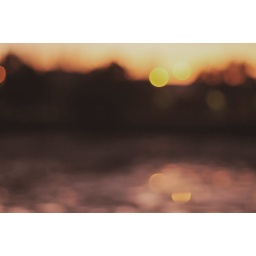
Years go by if I'm stripped of my beauty and the orange cloud raining in my head